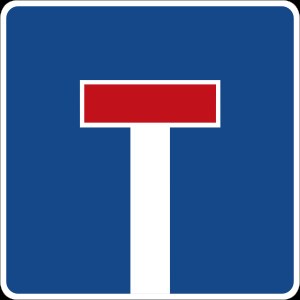
Blind vej
Dette skilt betyder "Blind vej". Kan evt. suppleres med undertavlen "lukket område" eller "lukket kvarter". Der kan angives gennemgående gang-/ cykelsti som en fortsat tynd streg over det røde felt.
En blind vej, er en vej hvor der ikke er flere frakørselsmuligheder.